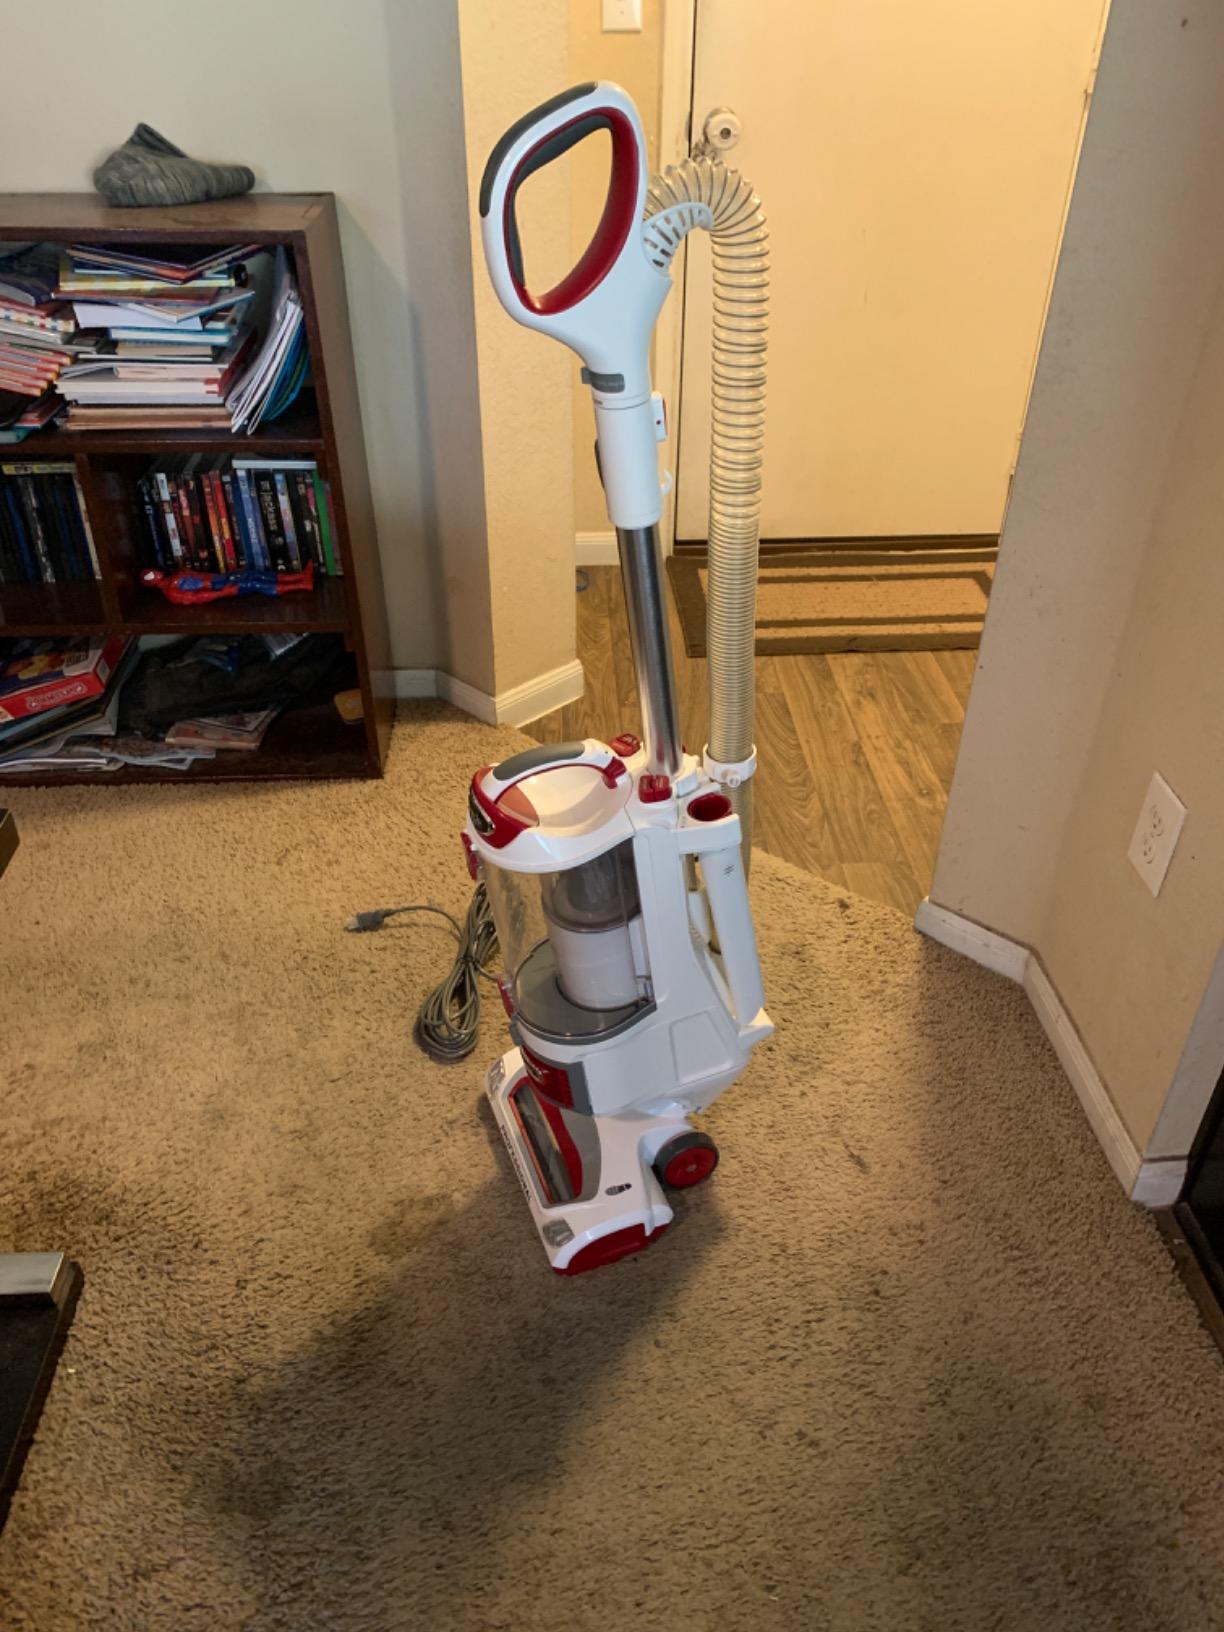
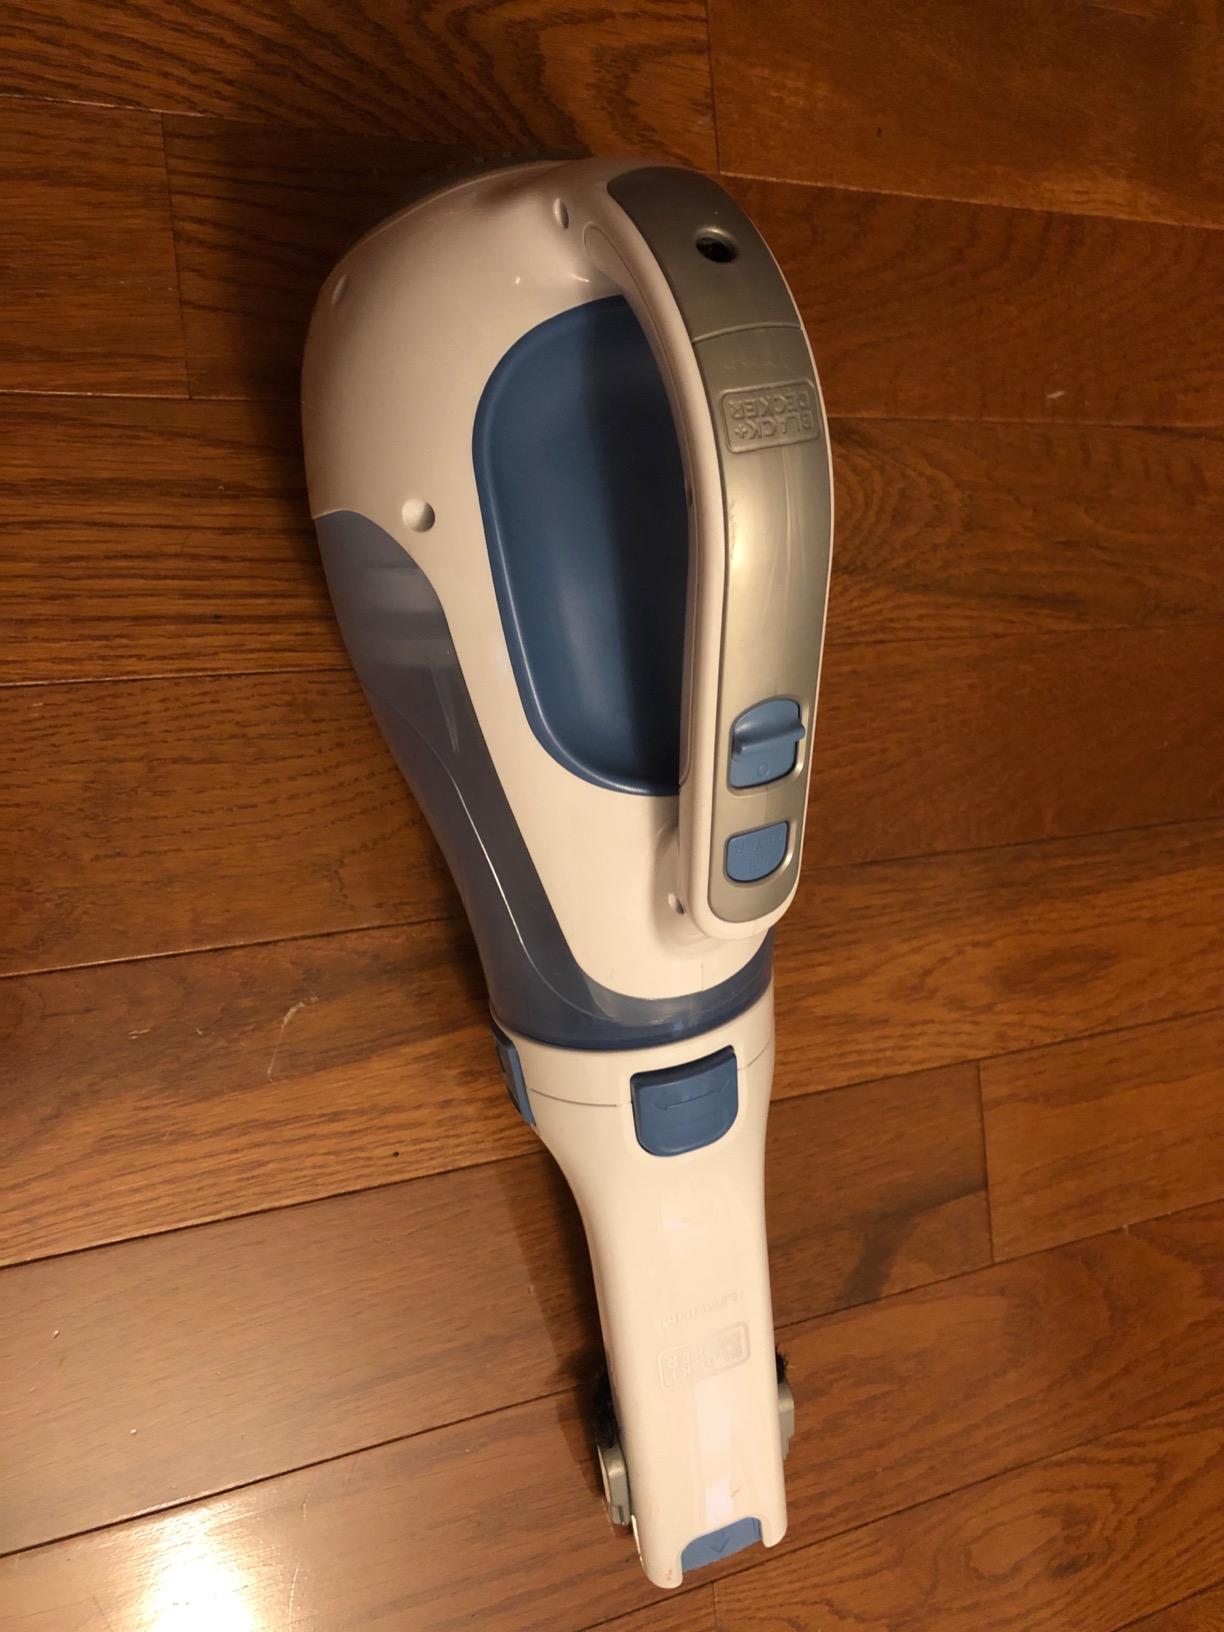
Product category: items_vacuum
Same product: no